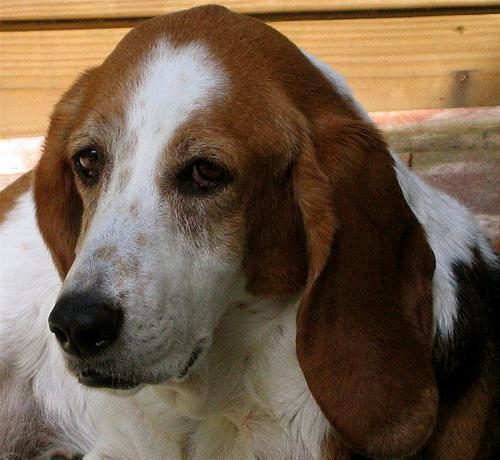
basset